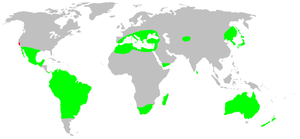
Les Zoropsidae sont une famille d'araignées aranéomorphes.